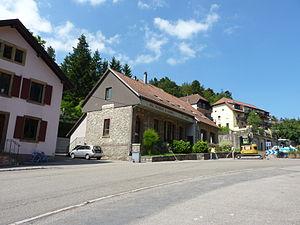
Salle polyvalente du Hohwald
Le Hohwald est une commune française située dans le département du Bas-Rhin, en région Grand Est.